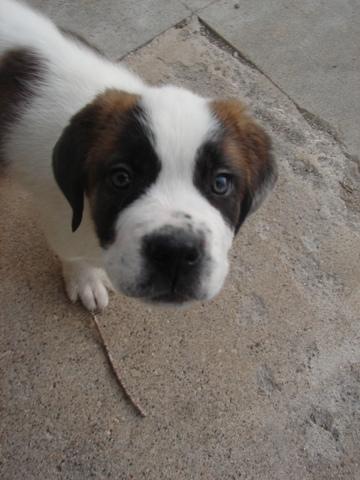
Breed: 211-n000068-Saint_Bernard